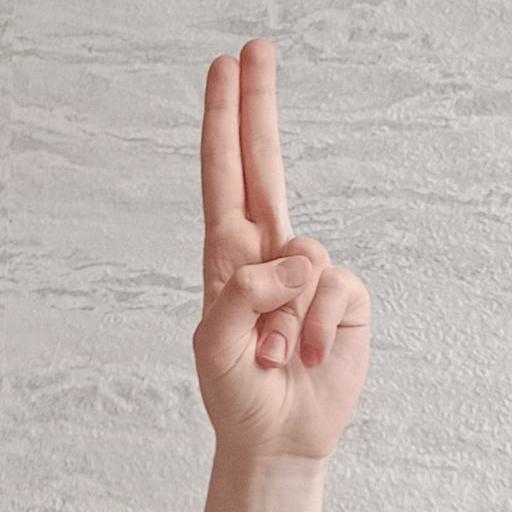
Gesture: two_up